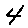
Label: 4